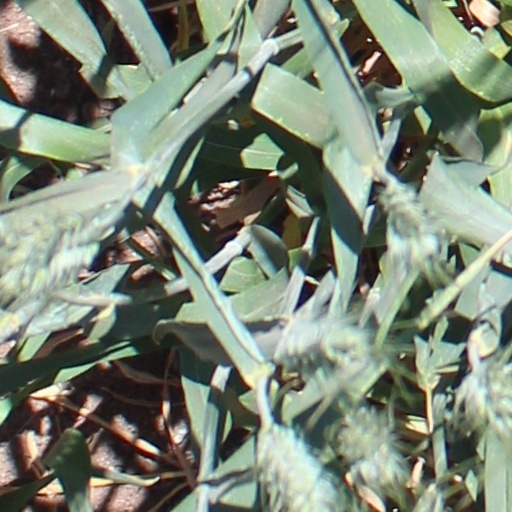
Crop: wheat